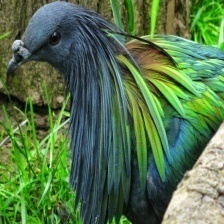
Species: NICOBAR PIGEON
Scientific name: CALOENAS NICOBARICA